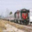
Label: train